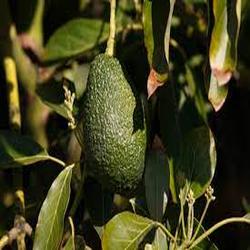
Label: Avocado